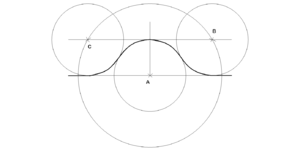
etape1
Le chapeau de gendarme en menuiserie, en ébénisterie, en sculpture et en agencement est une pièce, placée horizontalement, en bois, en pierre, qui par sa forme, évoque un couvre-chef de l'ancienne gendarmerie de Napoléon, d'où son nom, chapeau de gendarme.